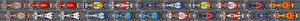
Le Grand Prix d'Italie 2007, disputé sur le circuit de Monza le 9 septembre 2007, est la 781ᵉ épreuve du championnat du monde de Formule 1 courue depuis 1950 et la treizième du championnat 2007.